Reconstruction era

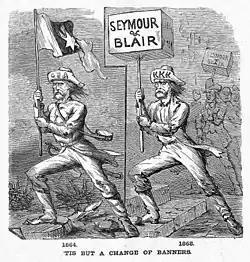
1868 Republican cartoon identifies Democratic candidates Seymour and Blair (right) with KKK violence and with Confederate soldiers (left).

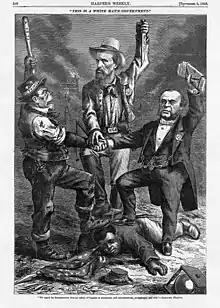
"This is a white man's government", Thomas Nast's caricature of the forces arraigned against Grant and Reconstruction in the 1868 election. Atop a black Union veteran reaching for a ballot box: the New York City Irish; Confederate and Klansman Nathan Bedford Forrest; and big-money Democratic Party chairman August Belmont, a burning freedmen's school in the background. "Harper's Weekly", September 5, 1868.

Although strongly urged by moderates in Congress to sign the Civil Rights bill, Johnson broke decisively with them by vetoing it on March 27, 1866. His veto message objected to the measure because it conferred citizenship on the freedmen at a time when 11 out of 36 states were unrepresented and attempted to fix by federal law "a perfect equality of the white and black races in every state of the Union". Johnson said it was an invasion by federal authority of the rights of the states; it had no warrant in the Constitution and was contrary to all precedents. It was a "stride toward centralization and the concentration of all legislative power in the national government".